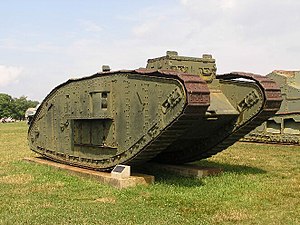
Tunge britiske kampvogne under 1. Verdenskrig / Galleri
"Tunge britiske kampvogne var en familie af tunge pansrede køretøjer, som blev udviklet af British Army under 1. Verdenskrig. Mark I var verdens første kampvogn - tank - som kom i kamp. Køretøjerne blev skabt for at bryde dødvandet på Vestfronten, hvor krigsførslen blev domineret af skyttegrave, pigtråd og maskingeværer. Betegnelsen ""tank"", blev valgt for at opretholde hemmeligholdelsen af projektet og skjule dets egentlig formål. Den blev udviklet, så den var i stand til at krydse skyttegrave, modstå beskydning fra håndvåben og maskingeværer, bevæge sig over vanskeligt terræn, medtage forsyninger og erobre fjendtlige stillinger. Den betragtes som en succes på mange punkter, men havde mange problemer som følge af dens primitive konstruktion.